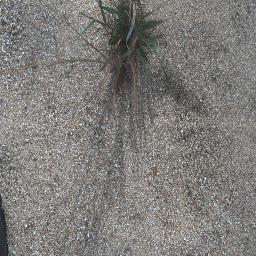
Label: negative